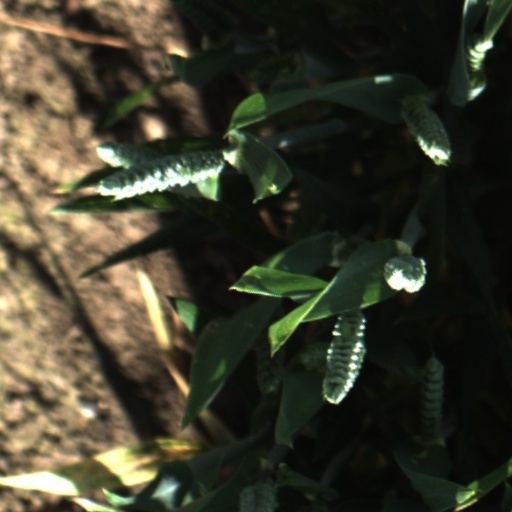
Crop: wheat